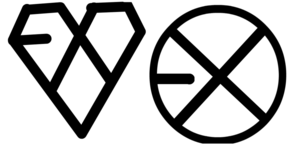
"XOXO est le premier album studio du boys band sud-coréano-chinois EXO, sorti le 3 juin 2013 par SM Entertainment. L'album est une suite du premier EP du groupe, Mama, sorti en 2012. Comme toute la musique du groupe, l'album est sorti en deux versions : l'édition coréenne ""Kiss"" et l'édition chinoise ""Hug"".